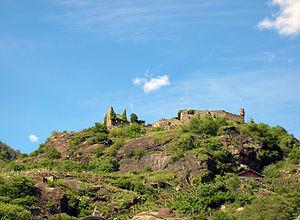
Le château de Pont-Saint-Martin, dénommé également Châtelard et Château vieux, se situe sur une colline morainique dominant le bourg de Pont-Saint-Martin sur la droite orographique du Lys, dans la basse Vallée d'Aoste.